José Antonio Camacho

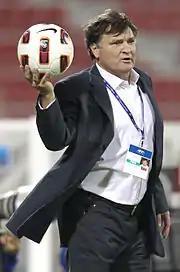
Camacho in 2011

José Antonio Camacho Alfaro (born 8 June 1955) is a Spanish former football left-back and a former manager.